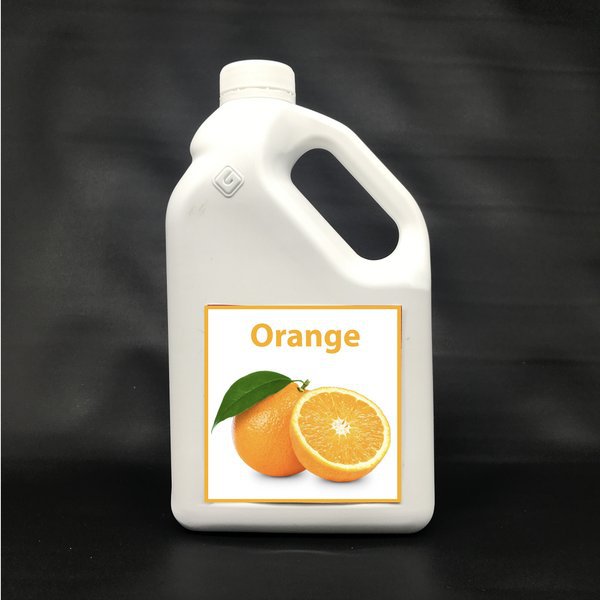
Label: Orange